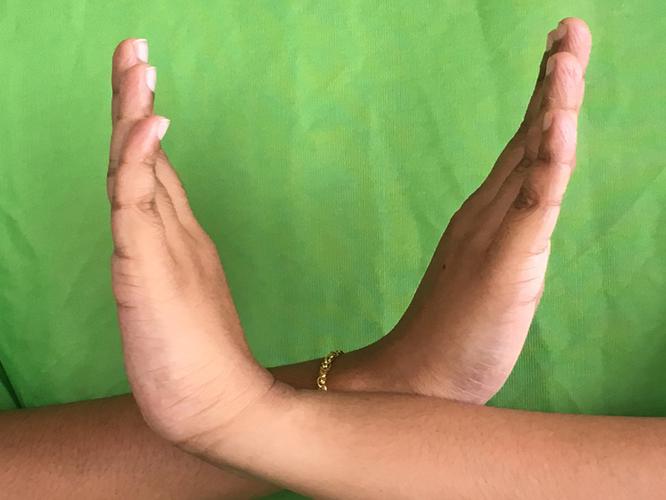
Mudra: Swastikam
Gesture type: double_hand